Microfinance in Kenya

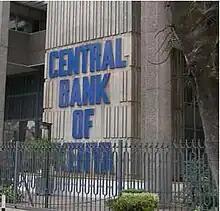
Central bank of Kenya

The banking system in Kenya is regulated by the Companies Act, the Banking Act, and the Central Bank of Kenya Act. In addition, there are several existing guidelines. The responsibility for monetary policy and the banking system is held by the Central Bank of Kenya, which also releases information about interest rates, banking guidelines, and the financial institutions.